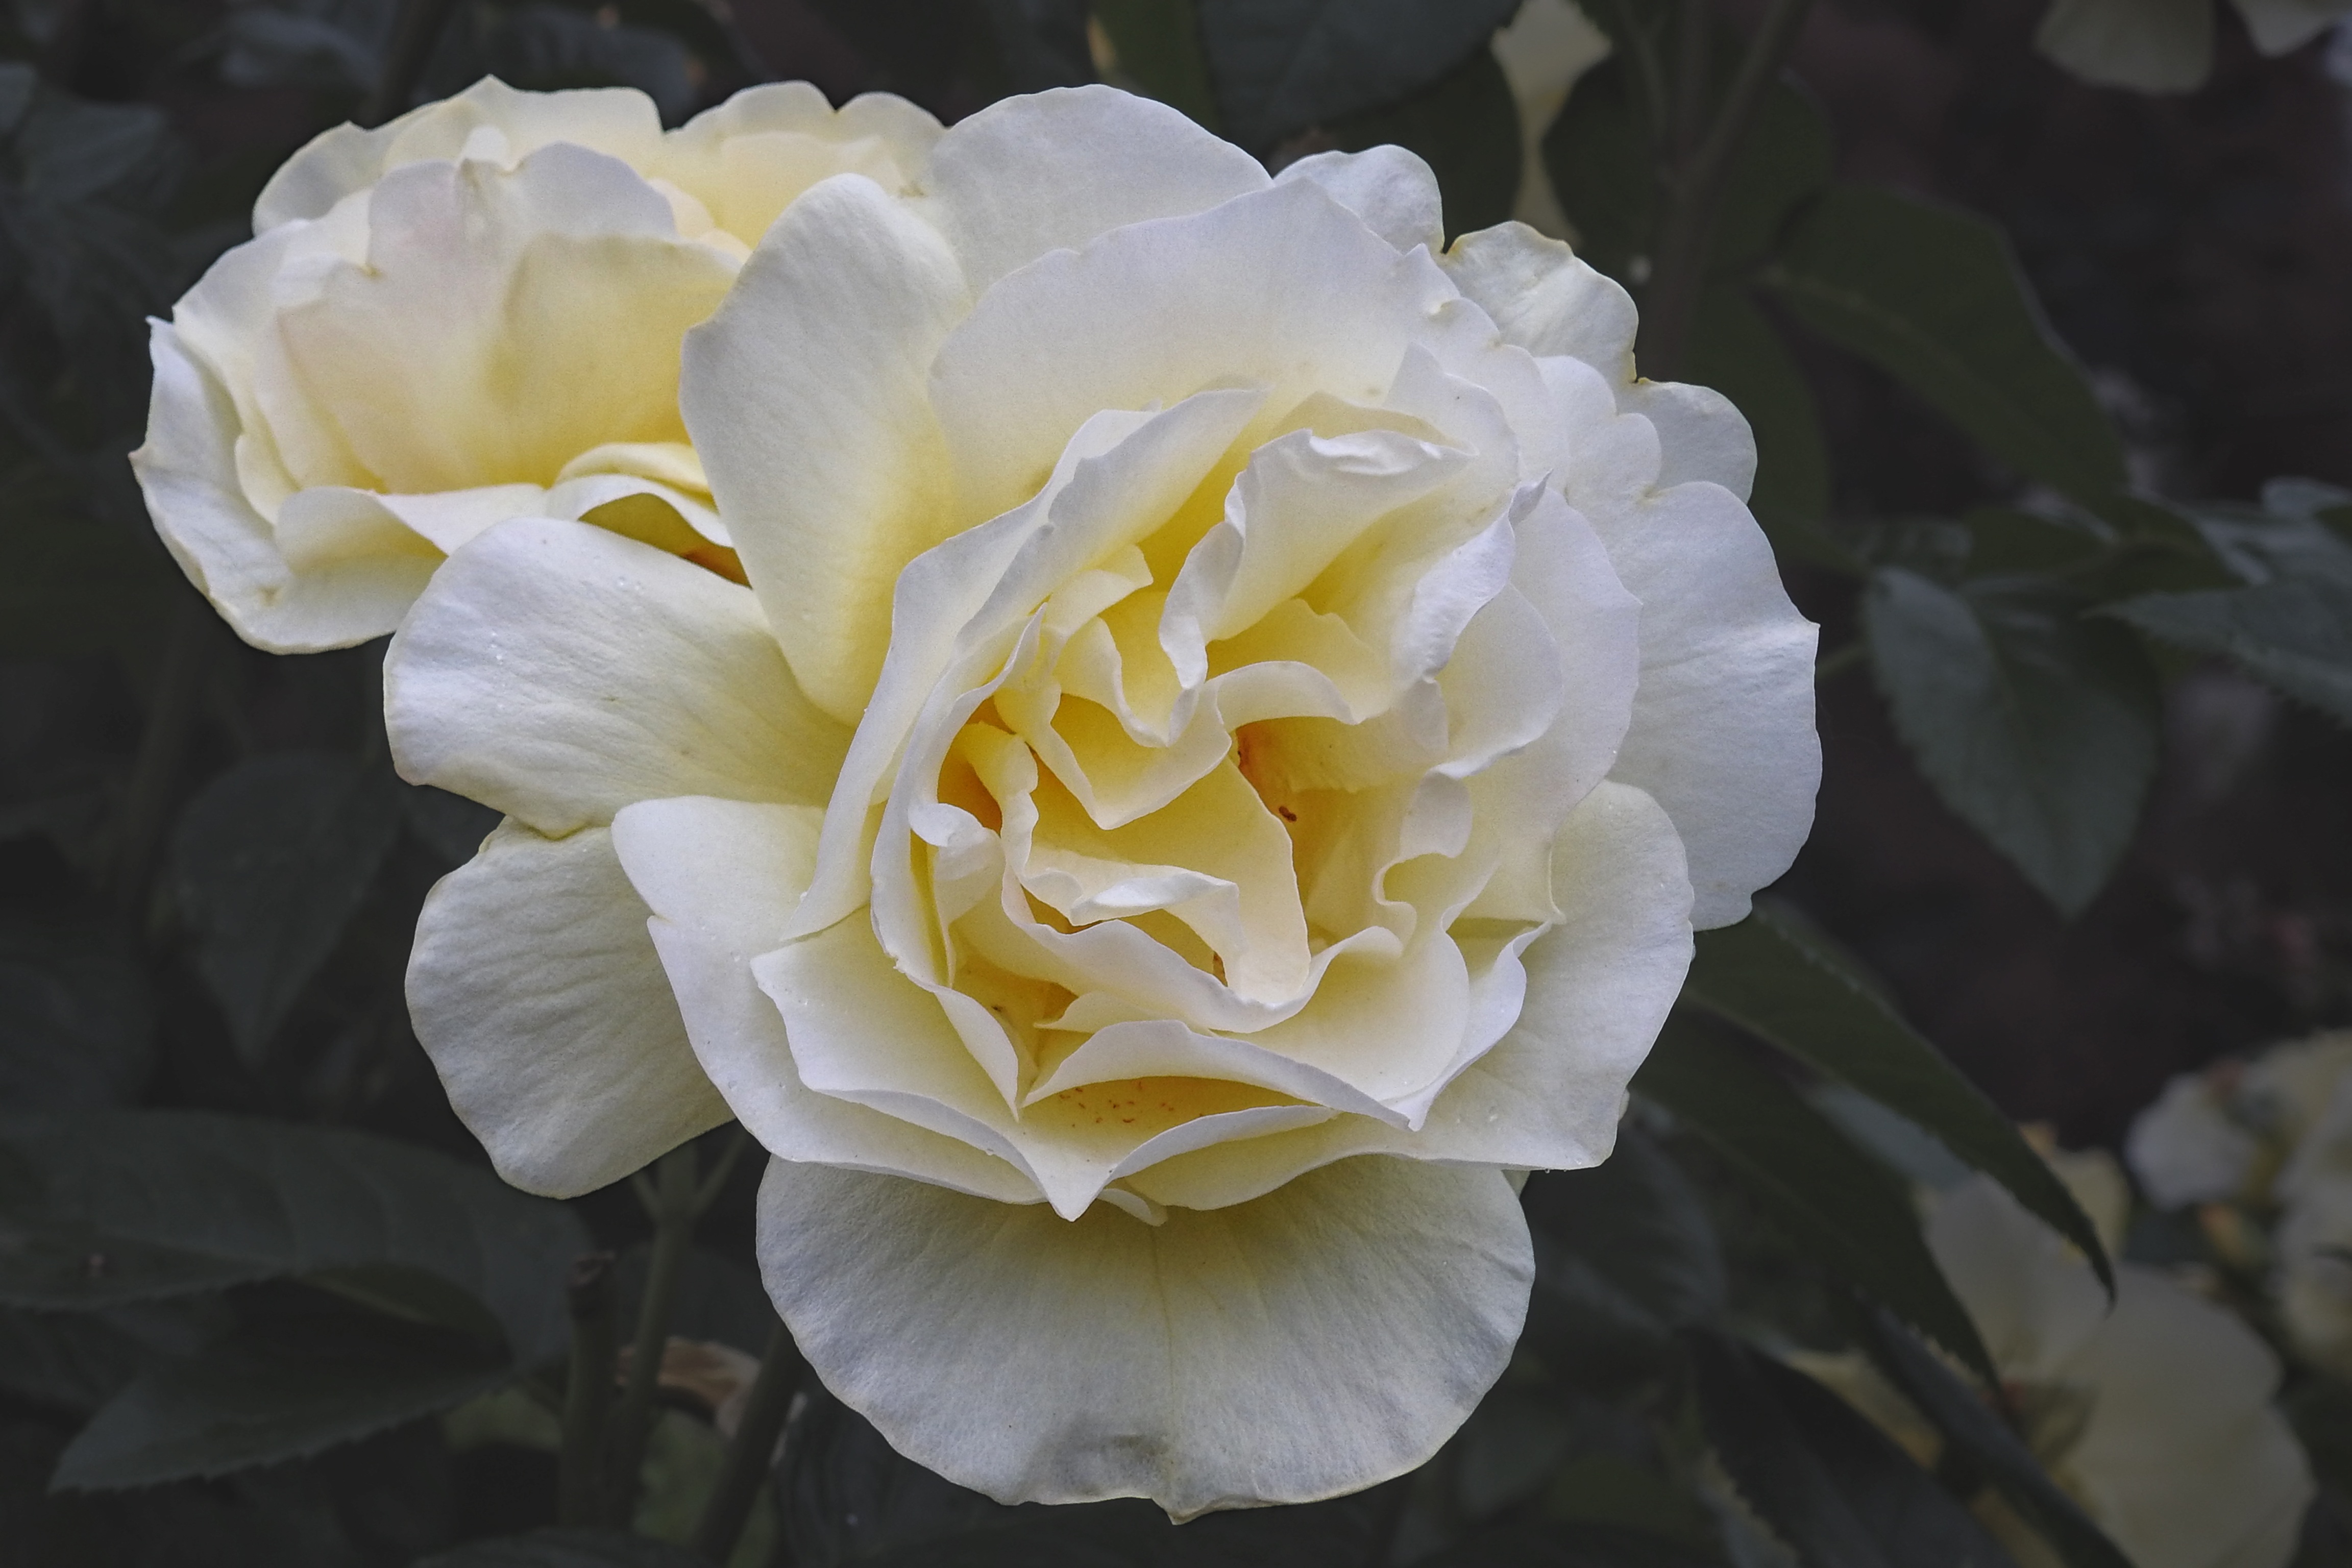
blossom, plant, white, flower, petal, bloom, rose, yellow, flora, floribunda, white rose, flowering plant, garden roses, rose family, white roses, land plant, rosa centifolia, rose order